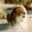
Label: lion